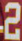
Number: 2